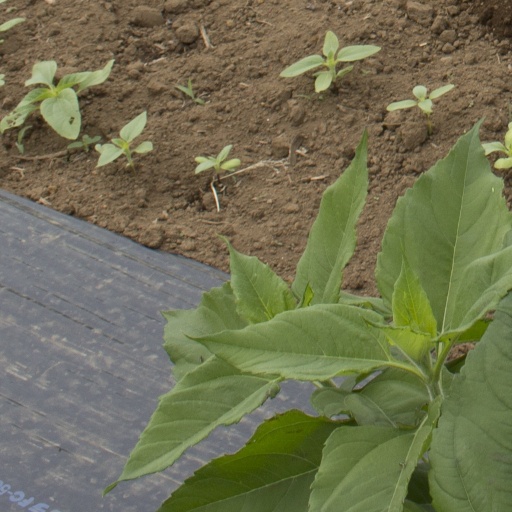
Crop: Jerusalem artichoke